Shire of Charlton

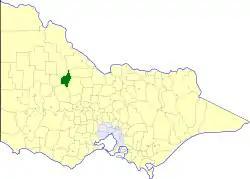
Location in Victoria

The Shire of Charlton was a local government area about north-northwest of Melbourne, the state capital of Victoria, Australia. The shire covered an area of , and existed from 1895 until 1995.